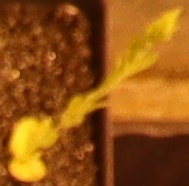
Label: Flax